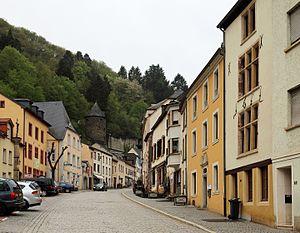
Vianden (Grand Duché de Luxembourg)